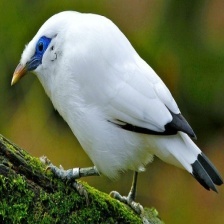
Species: BALI STARLING
Scientific name: LEUCOPSAR ROTHSCHILDI